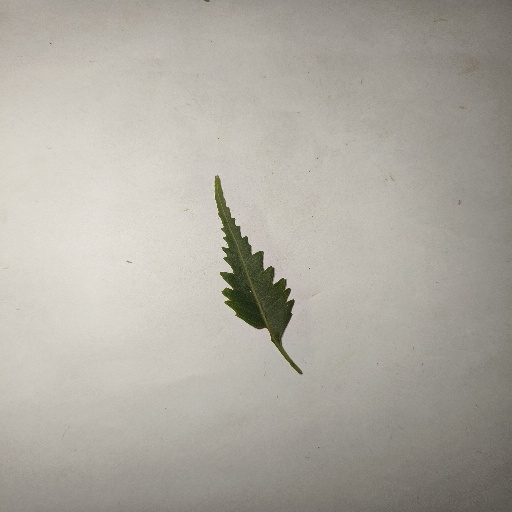
Species: Neem
Leaf condition: Healthy Leaf